Forza Horizon 2

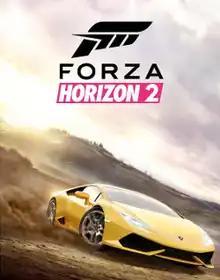
Standard cover art featuring the Lamborghini Huracán

Forza Horizon 2 is a 2014 racing video game developed for Microsoft's Xbox One and Xbox 360 consoles. It is the sequel to 2012's "Forza Horizon", the seventh instalment in the "Forza" series, and the series' first multi-console instalment. The Xbox One version of the game was developed by Playground Games, the team behind the original "Forza Horizon", while Sumo Digital developed the version for Xbox 360, with "Forza" series developer Turn 10 Studios supporting both builds. The Xbox 360 version is also the final "Forza" game released for the platform. The game received positive reviews from critics and a sequel, "Forza Horizon 3", was released on 27 September 2016.